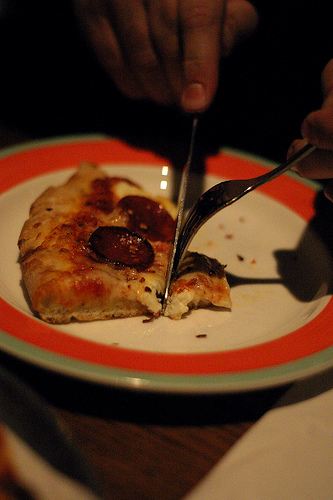
question: どんな食べ物がありますか？
answer: ピザ

question: ピザは何切れありますか？
answer: １切れ

question: 皿は何枚ありますか？
answer: 1枚

question: 皿にはいくつ色がありますか？
answer: 3色

question: 皿の縁のいちばん外側は何色ですか？
answer: 薄いブルーグレー

question: 皿の縁から2番目は何色ですか？
answer: オレンジ色

question: フォークはどこにありますか？
answer: ピザを食べる人の左手

question: ピザを食べている人は右手に何を持っていますか？
answer: ナイフ